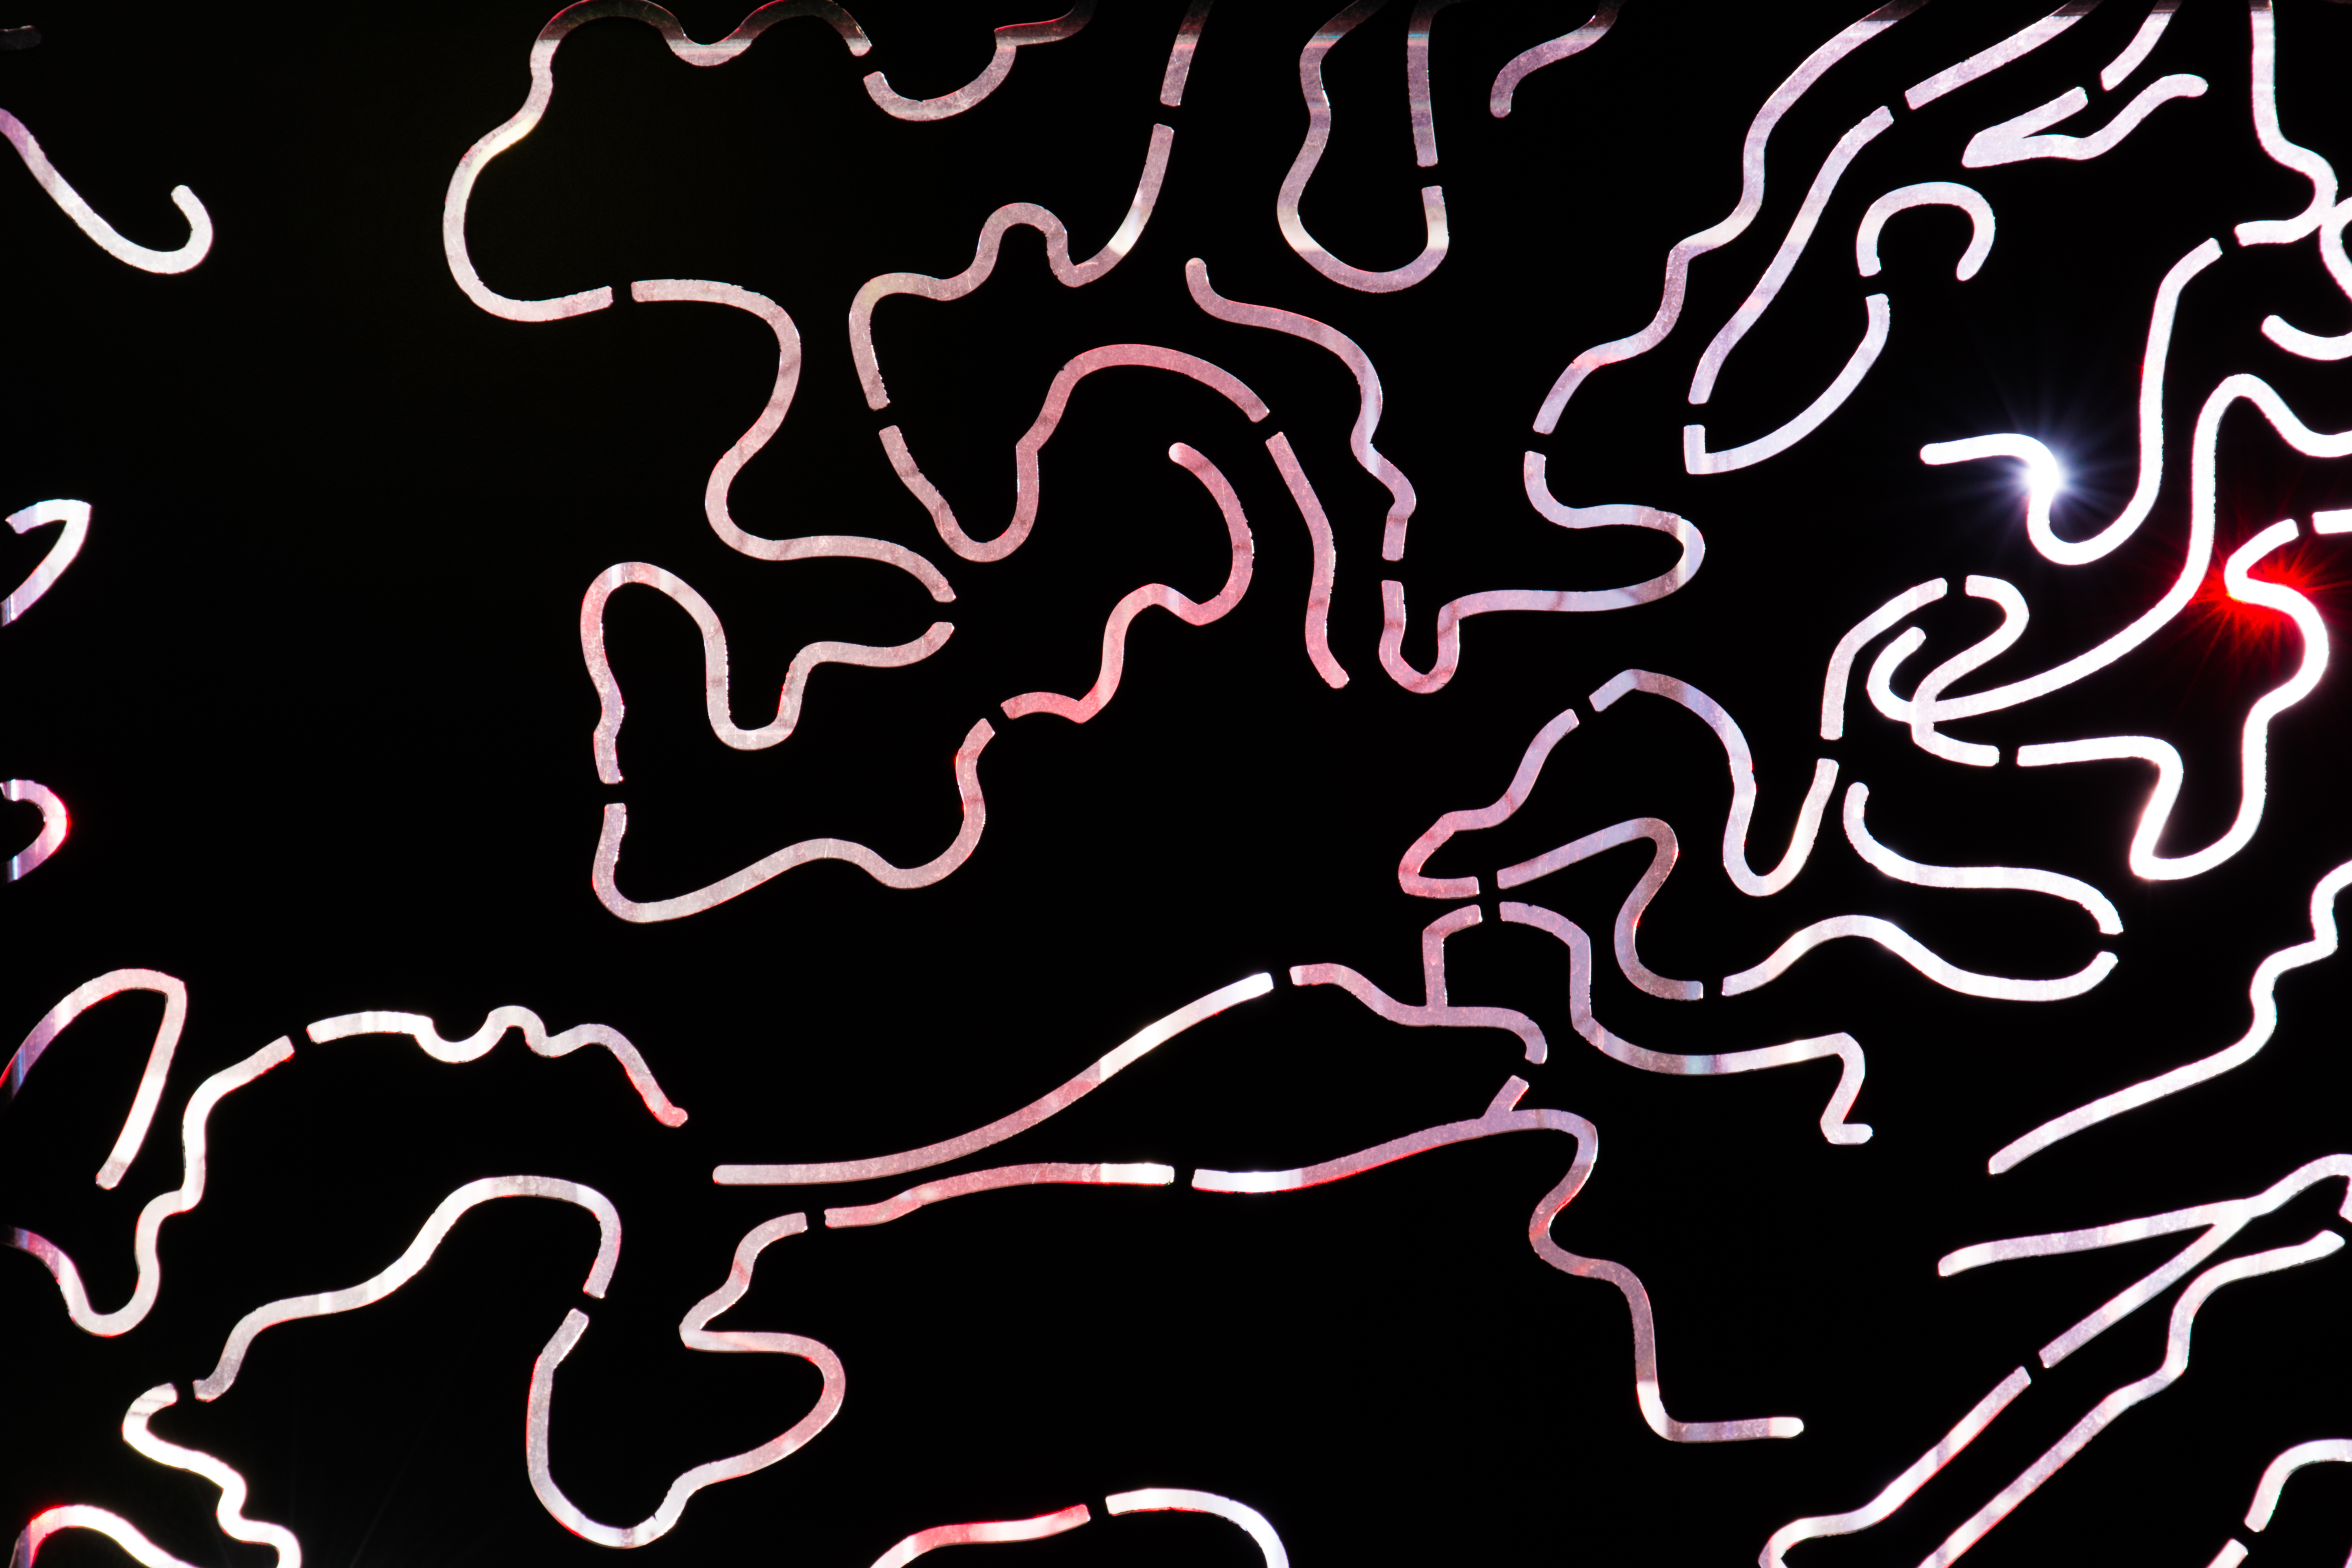
abstract, number, heart, pattern, line, neon sign, human body, font, illustration, design, text, organ, calligraphy, glare, visual art